Coal Glen mine disaster

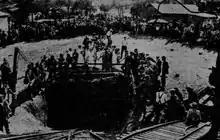
Miners' family members, rescue workers, and journalists circle around the mine entrance shortly after the disaster

Federal and state investigators and the management of the Carolina Coal Company all sought to discover the cause of the explosions. Bureau of Mines investigators determined that the explosions were caused by a blasting charge. Two charges had been set, and one failed to fully detonate. The single functional charge was not strong enough to collapse the coal rock; it instead blew out the contents of the drill hole in which it had been placed and scattered dust that was subsequently ignited. The state investigation was conducted by the office of the Commissioner of Labor, which was responsible for all mine inspections in the state. The state affirmed the conclusions of the federal investigation while further stating that the blasting charges had been improperly placed in violation of the state's mining regulations. Carolina Coal Company board member Bion Butler did not believe that gas was a factor in the blast.